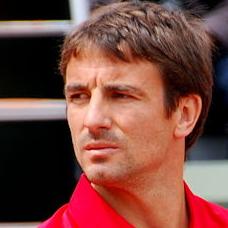
Age: 30